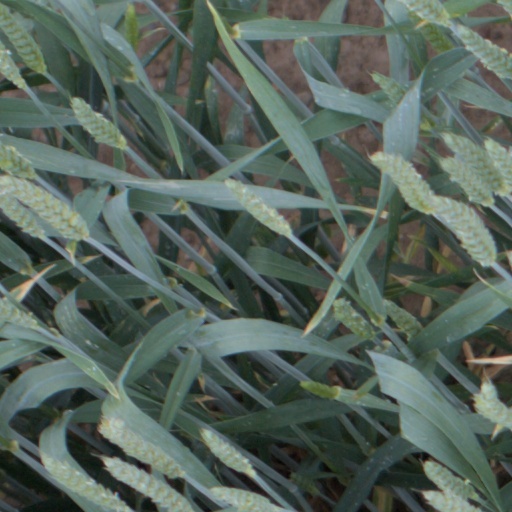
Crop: wheat